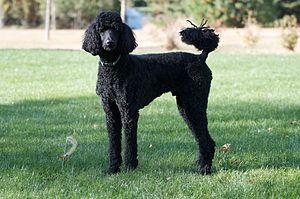
Le caniche est une race de chien. C'était autrefois un chien adapté à la chasse au canard dans l'eau, ce qui explique le toilettage « en lion » qui lui est souvent appliqué, et qui était fort à la mode à la Belle Époque, il descend du barbet.